Bix Beiderbecke

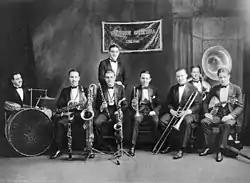
The Wolverines with Beiderbecke at Doyle's Academy of Music in Cincinnati, Ohio, in 1924

Beiderbecke joined the Wolverine Orchestra late in 1923, and the seven-man group first played a speakeasy called the Stockton Club near Hamilton, Ohio. Specializing in hot jazz and recoiling from so-called sweet music, the band took its name from one of its most frequent numbers, Jelly Roll Morton's "Wolverine Blues." During this time, Beiderbecke also took piano lessons from a young woman who introduced him to the works of Eastwood Lane. Lane's piano suites and orchestral arrangements were self-consciously American whilst also having French Impressionist allusions, and influenced Beiderbecke's style, especially on "In a Mist." A subsequent gig at Doyle's Dance Academy in Cincinnati became the occasion for a series of band and individual photographs that resulted in the image of Beiderbecke—sitting fresh-faced, his hair perfectly combed and his cornet resting on his right knee.